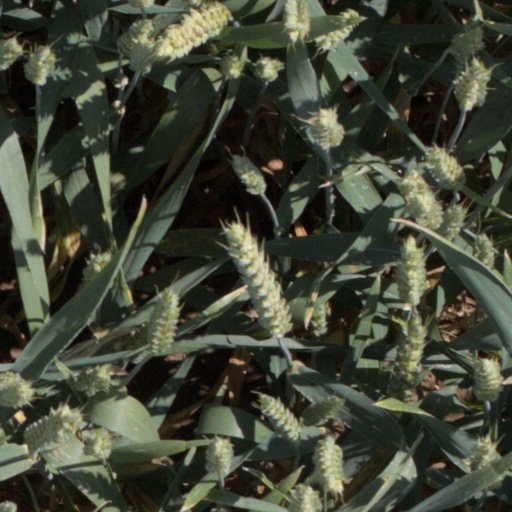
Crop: wheat